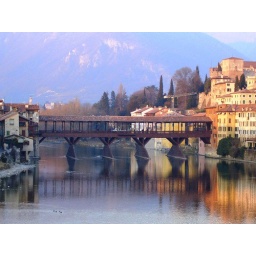
The wooden bridge designed by Andrea Palladio| Bassano del Grappa |